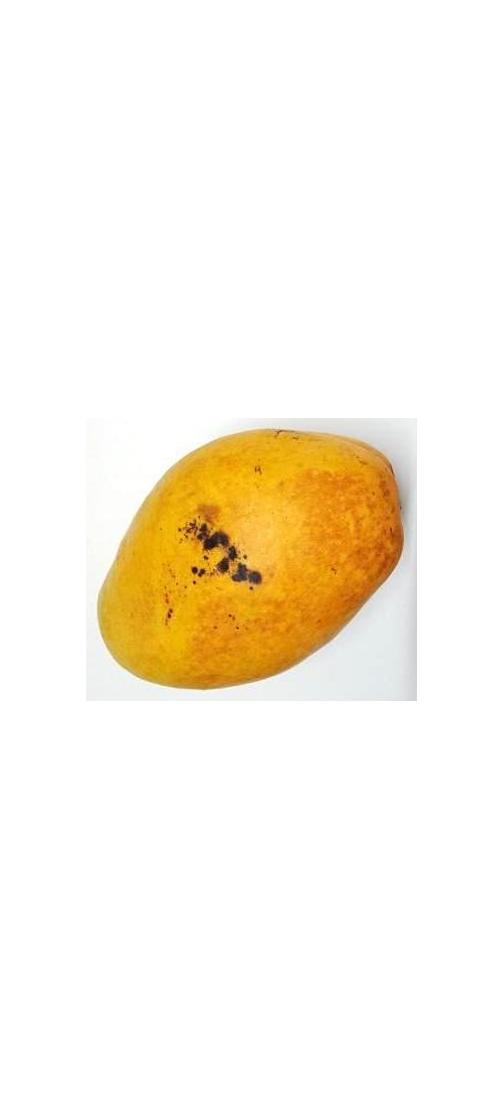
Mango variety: Bari-11